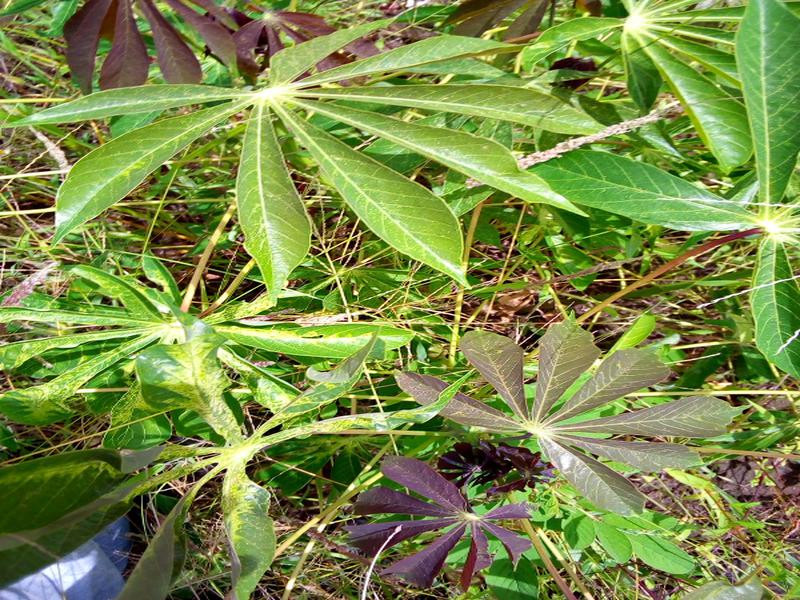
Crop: cassava
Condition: healthy